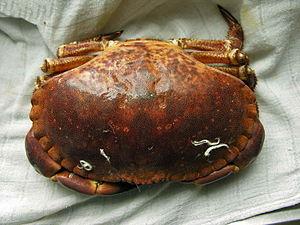
Les Brachyura sont des crustacés décapodes dotés d'une carapace plutôt plate, et d'un abdomen court et large placé sous le thorax. On distingue les Brachyura, les vrais crabes, des Anomura qui comprend plusieurs autres crustacés qui sont également appelés crabes
Le crabe dormeur ou dormeur ou poupard, poupart, plus connu des gastronomes sous le nom de tourteau et parfois aussi appelé crabe-de-lune ou poing-clos ou clos-poing, ou encore ouvet, a pour nom scientifique Cancer pagurus. Attention, « crabe dormeur » s'utilise aussi pour le Dromia personata.